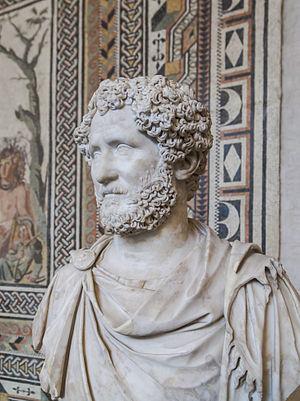
Marc Aurèle est un empereur, philosophe et écrivain romain né le 26 avril 121 à Rome et mort le 17 mars 180 à Sirmione selon Tertullien ou à Vindobona. Sur les instructions de l'empereur Hadrien, il est adopté en 138 par son futur beau-père et oncle Antonin le Pieux qui le nomme héritier du trône impérial.